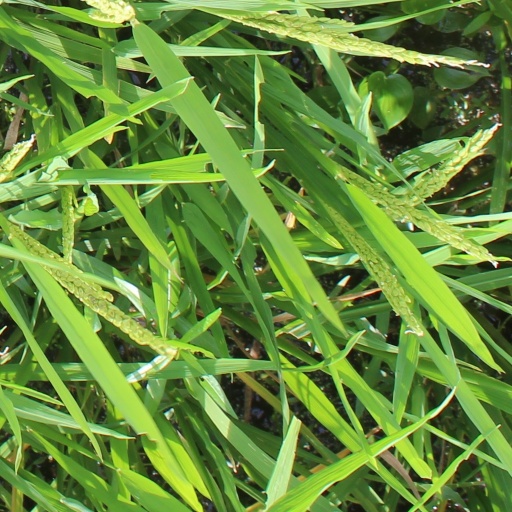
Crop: rice